Maritime Quebec

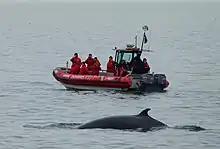

This seven island archipelago is situated in the middle of the Gulf of St.Lawrence and is only populated by around 13,000 people. All islands are linked together via a road, except for Entry Island - home to 70 people and also the only one of the island to be primarily anglophone. Its main industry is tourism, though there is also economic activity in mariculture and scientific research related to the Magdalen Islands’ insular ecosystem. The islands are a popular beach destination because of their warm waters and abundant coastline. The islands are home to the Route Verte, the longest bike trail in North America.